Economy of Belize

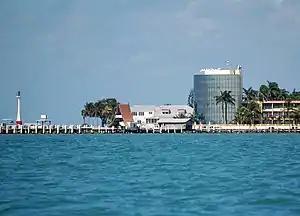
Belize City

The economy of Belize is a small, essentially private enterprise economy that is based primarily on agriculture, tourism, and services. The cultivation of newly discovered oil in the town of Spanish Lookout has presented new prospects and problems for this developing nation. Belize's primary exports are citrus, sugar, and bananas. Belize's trade deficit has been growing, mostly as a result of low export prices for sugar and bananas.